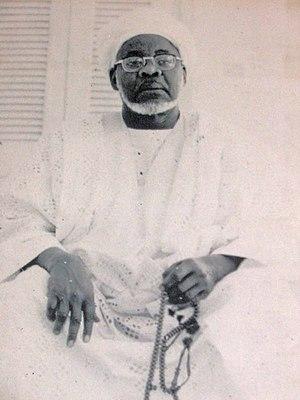
Cheikh Ibrahim Niass
Le cheikh Al-Islam El hadji Ibrahim ibn El hadji Abdoulaye Niasse, né en 1900 à Taïba Niassène et mort le 26 juillet 1975 à Londres, est un savant, maître soufi sénégalais ainsi qu'un imam de la confrérie Tijaniyya. Il est le détenteur de la Faydha tidiannya, grâce annoncée par Cheikh Ahmed Tijani à la fin de sa vie, qui compte le plus grand nombre de fidèles de cette confrérie.